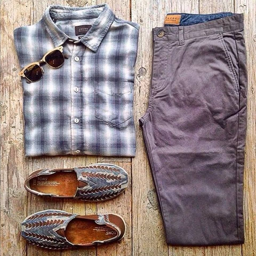
get the latest and most fashionable men 's clothes delivered with person .